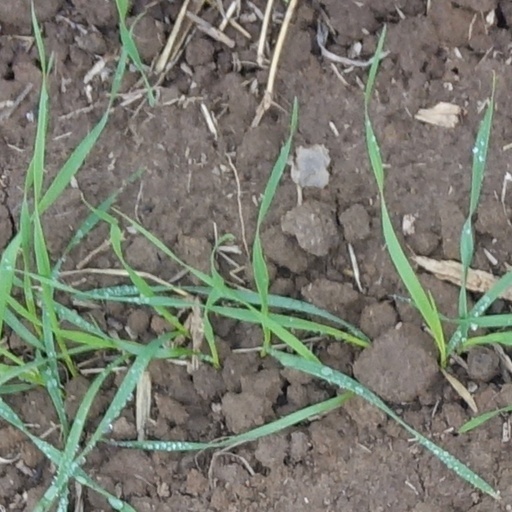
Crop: wheat